WVON

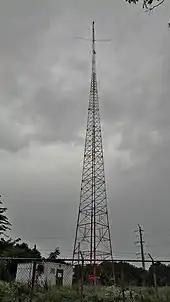
WVON's former tower at 1450 AM

The FCC process of assigning a license for the vacant 1450 AM frequency resulted in a shared-time arrangement, as applicants Midway Broadcasting Corporation and Migala Communications reached an agreement to split the broadcast day. Two former WVON personalities, Pervis Spann and Wesley South, were the principals of Midway Broadcasting. They accepted the random issue call sign WXOL, while Migala chose WCEV ("We're Chicagoland's Ethnic Voice") as their call sign. Jan Under the agreement, WCEV would operate from 1p.m. to 10p.m. Monday through Friday, with WXOL taking the rest of the hours. Both stations were on the air by October 1979 and shared a transmitting tower. The tower was located at the old WVON site at 3350 South Kedzie Avenue. WXOL broadcast from studios at that location, while WCEV built its own facilities on the northwest side of Chicago.